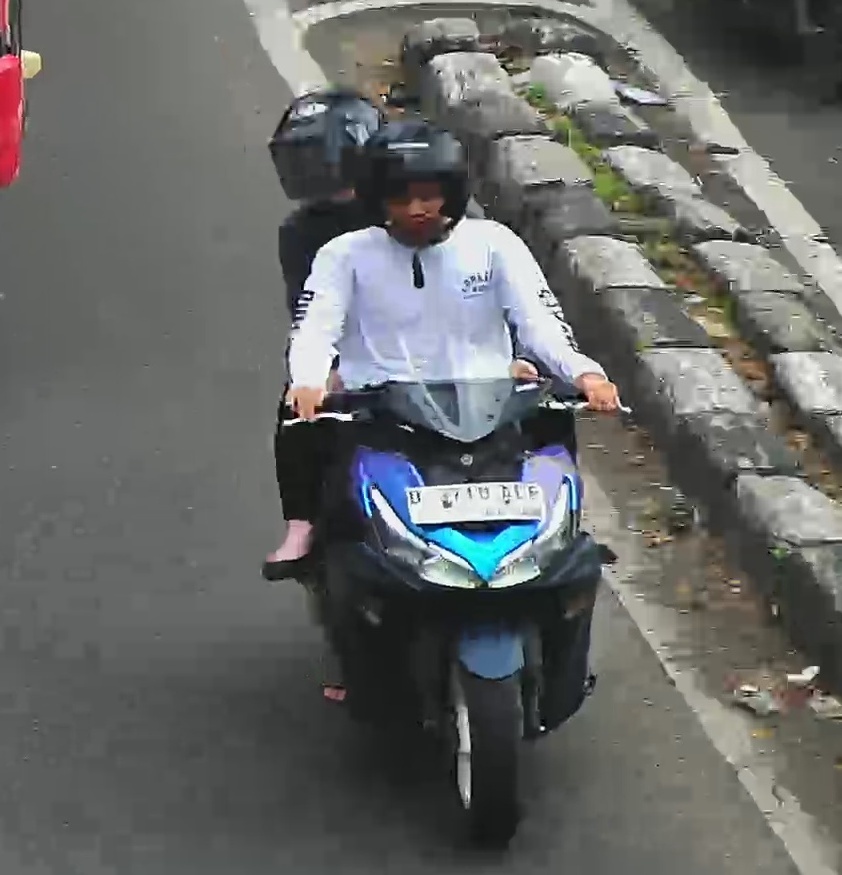
person-with-helmet: 2
person-without-helmet: 0